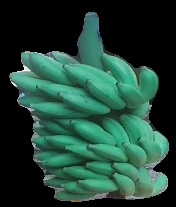
Variety: elakki-bale
Grade: grade2